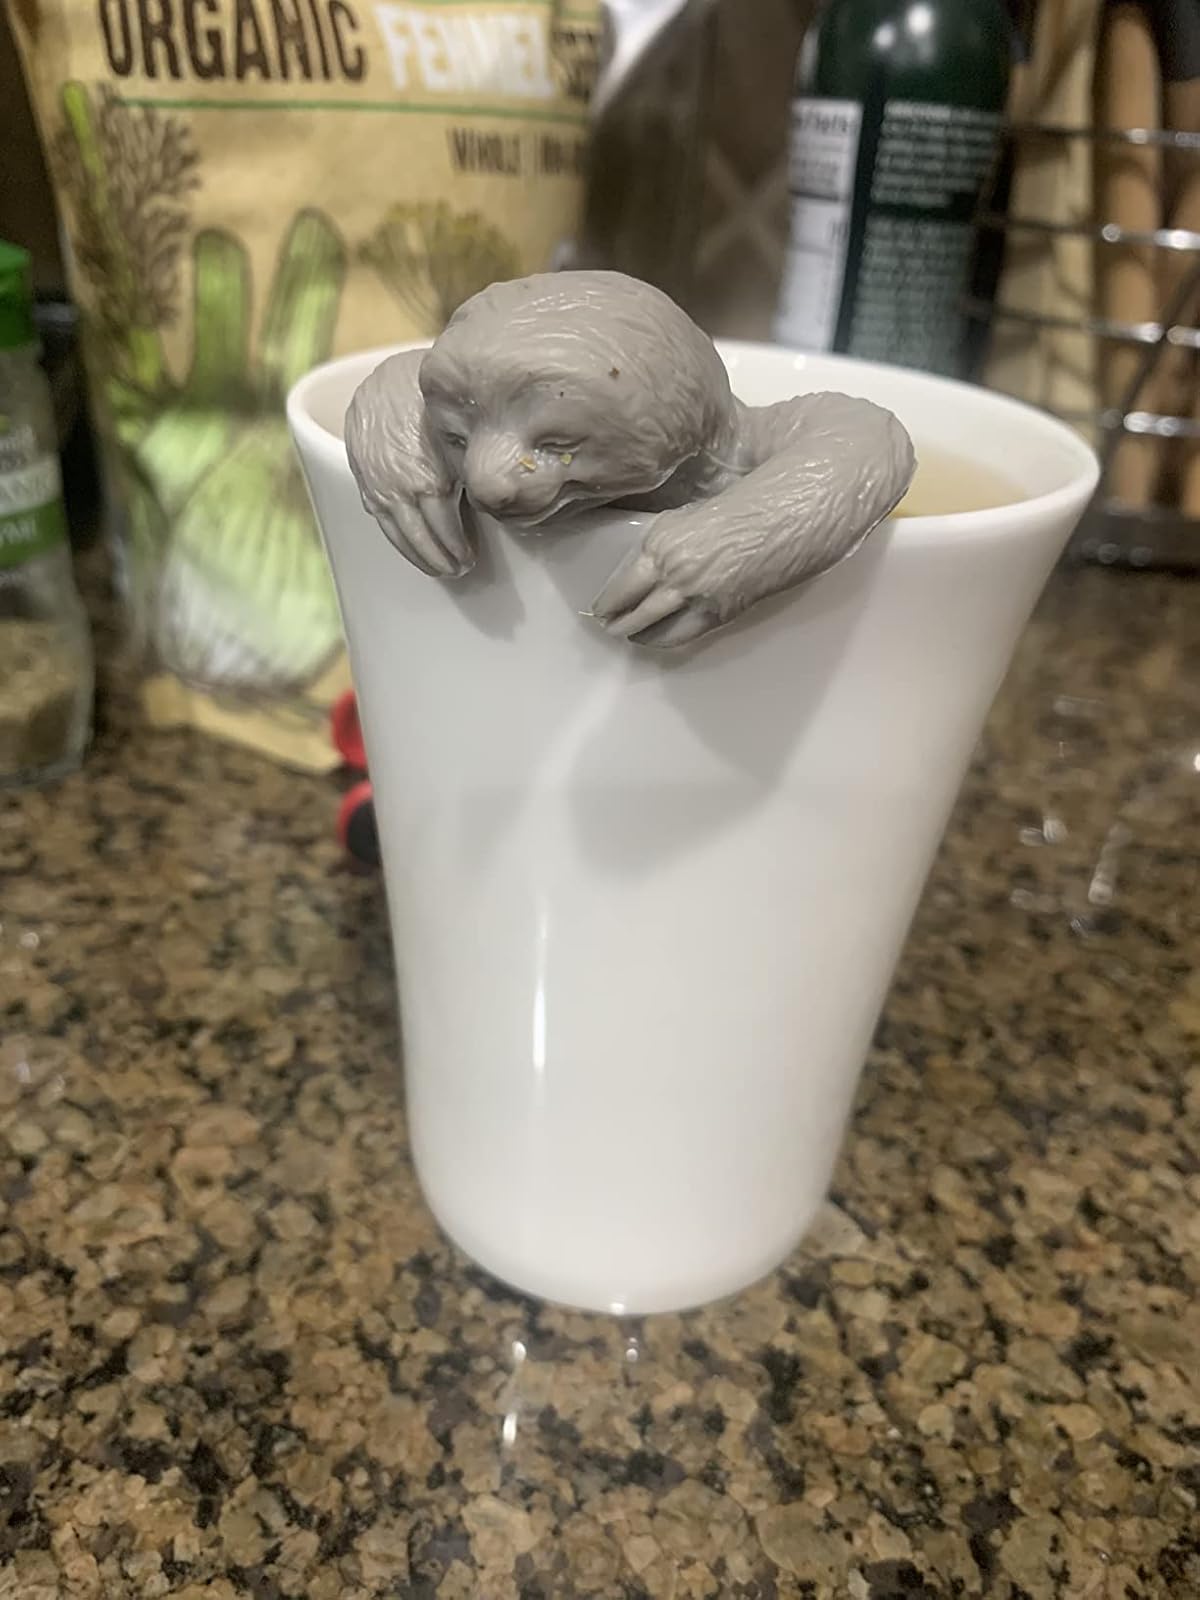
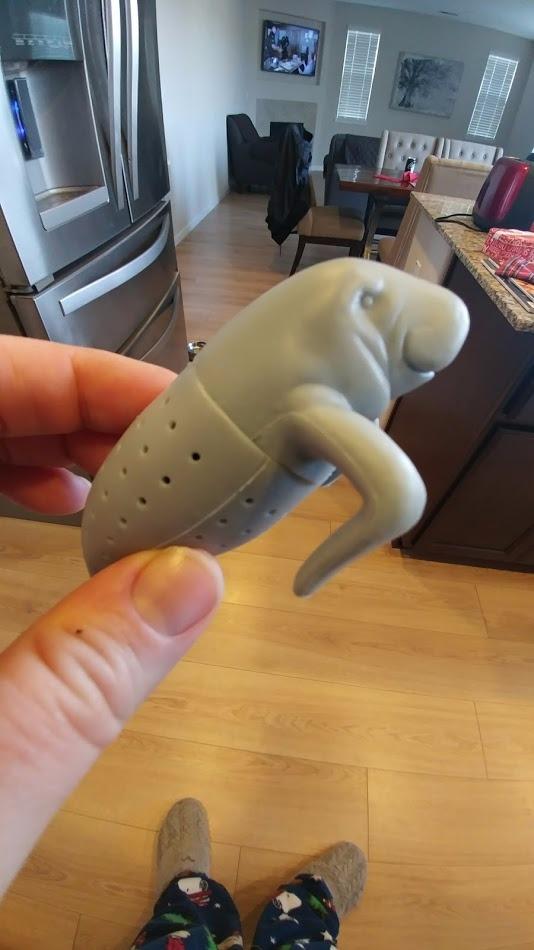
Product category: items_tea
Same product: no